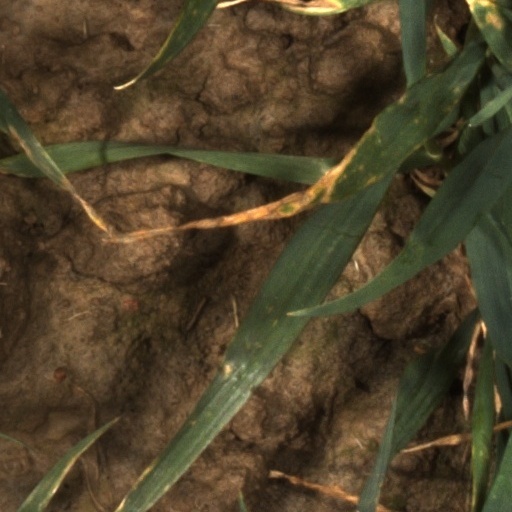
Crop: wheat